List of Olympic venues in volleyball

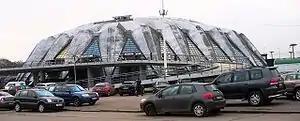
Druzhba Multipurpose Arena hosted the volleyball preliminaries for the 1980 Summer Olympics in Moscow.

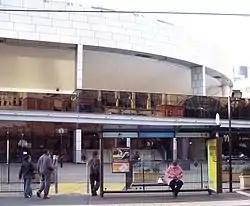
Sydney Entertainment Centre hosted the indoor volleyball final for the 2000 Summer Olympics.

For the Summer Olympics there are 25 venues that have been or will be used for volleyball.